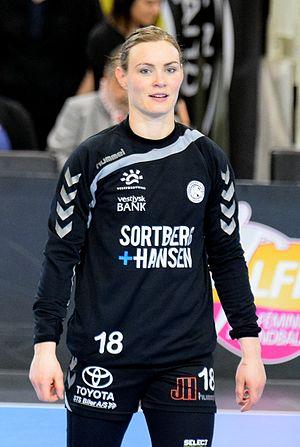
Jette Hansen Le 03 avril 2016 lors du match aller de demi-finale de la Coupe des vainqueurs de coupe de handball Issy Paris Hand / Team Tvis Holstebro
Jette Hansen, née le 21 juillet 1987 à Ry, est une handballeuse danoise évoluant au poste d'arrière gauche.